Tetseo Sisters

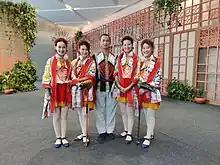
Tetseo Sisters with their brother at the Google for India 2022 event, New Delhi

Tetseo Sisters are a quartet of sisters from the Northeast Indian state of Nagaland. They are devoted to the art and tradition of the vocal folk music of the state and have been performing on stage since they were children.